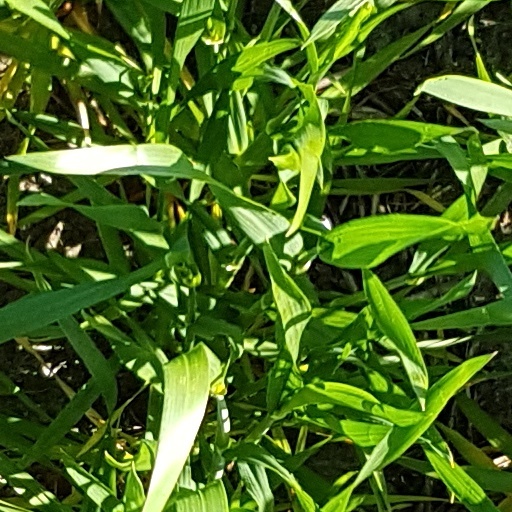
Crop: wheat